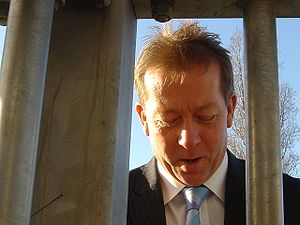
Alan Curbishley
Llewellyn Charles 'Alan' Curbishley er en tidligere engelsk fodboldspiller og nuværrende manager. Han har været manager for de engelske klubber Charlton Athletic og West Ham United.